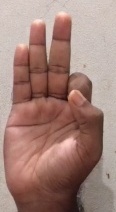
ASL sign: F